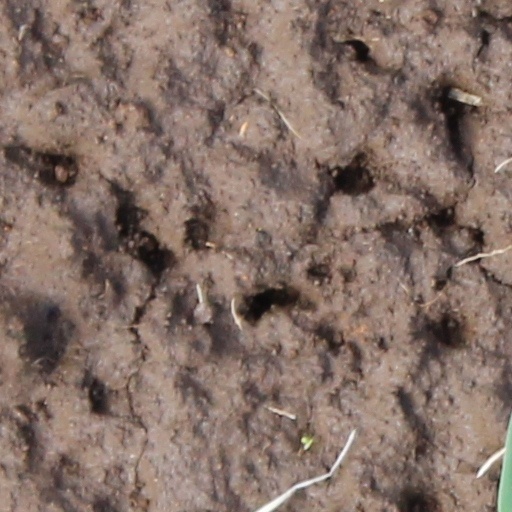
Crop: wheat